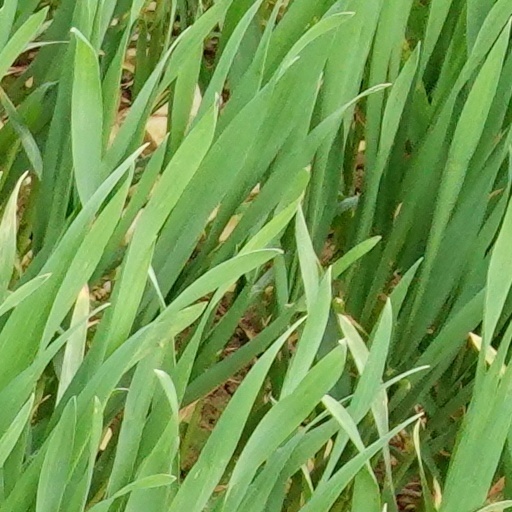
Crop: wheat